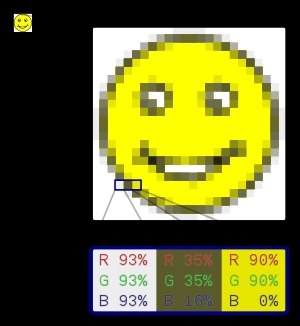
Rasterbillede
Se på smiley-hovedet i øverste venstre hjørne som et RGB-bitmapbillede. Når det forstørres, kan det se ud som det store smiley-hoved til højre. Hver kvadrat repræsenterer en pixel. Zoomer man videre ind, kan de enkelte pixels analyseres og eventuelt justeres, ved at man ændrer på deres værdier for Rød, Grøn og Blå.
Et rasterbillede er et hvilket som helst billede, der foreligger i form af farvede prikker eller felter arrangeret i et antal rækker og kolonner med ensartet indbyrdes afstand. Teknikken går ud på, at man på en vis afstand ikke lægger mærke til, at billedet er opbygget af punkter eller felter. Jo grovere rasteret er, des mindre naturtro virker det, eller jo længere væk skal man, før billedet flyder sammen til et naturtro hele. Jo finere rasteret er, des mere naturtro virker det, og jo tættere skal man på, for at konstatere prikstrukturen. Når teknikken ikke helt lykkes, siger man, at billedet er "hakket" eller "pixeleret". Denne generende fejl kan især forekomme i forbindelse med skarpt optrukne konturer, der helst skal virke både skarpe og jævne på én gang.